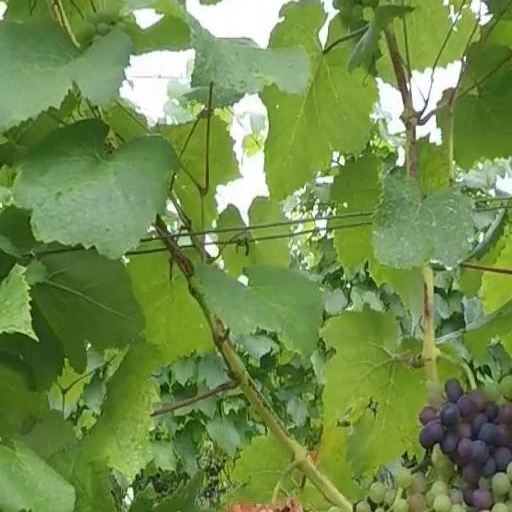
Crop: grape